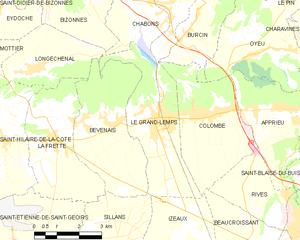
Le Grand-Lemps est une commune française située dans le département de l'Isère en région Auvergne-Rhône-Alpes.